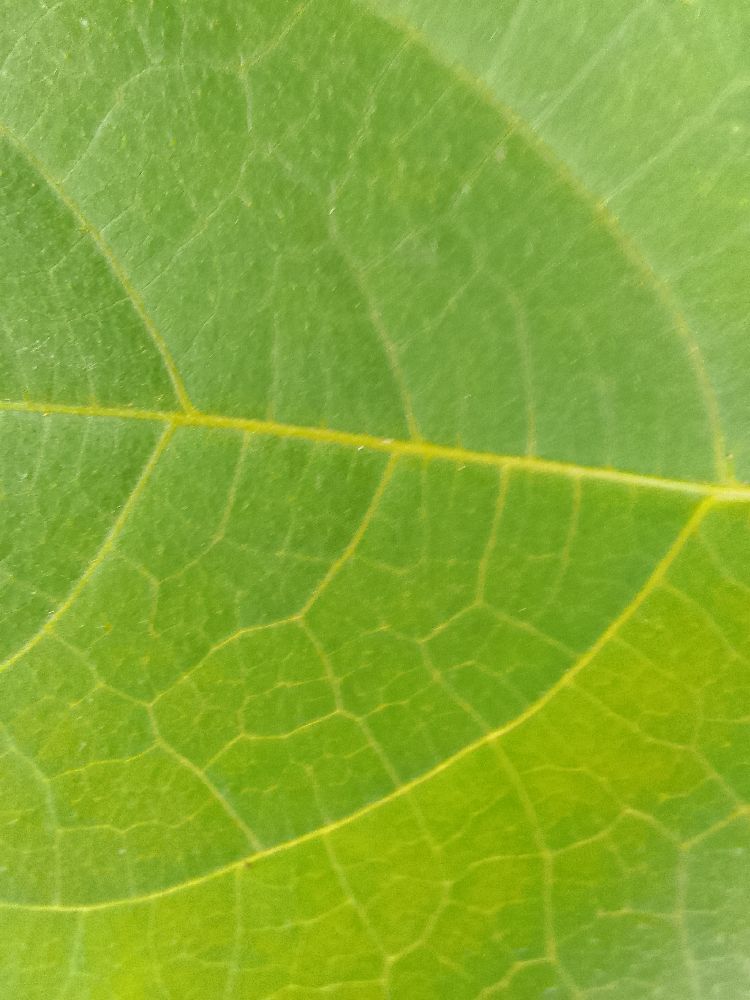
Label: healthy